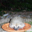
Label: porcupine